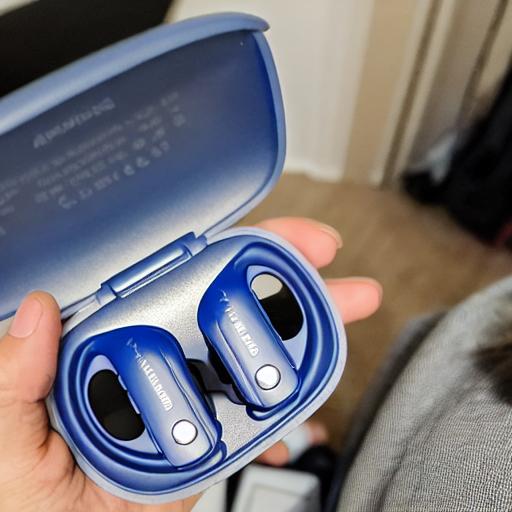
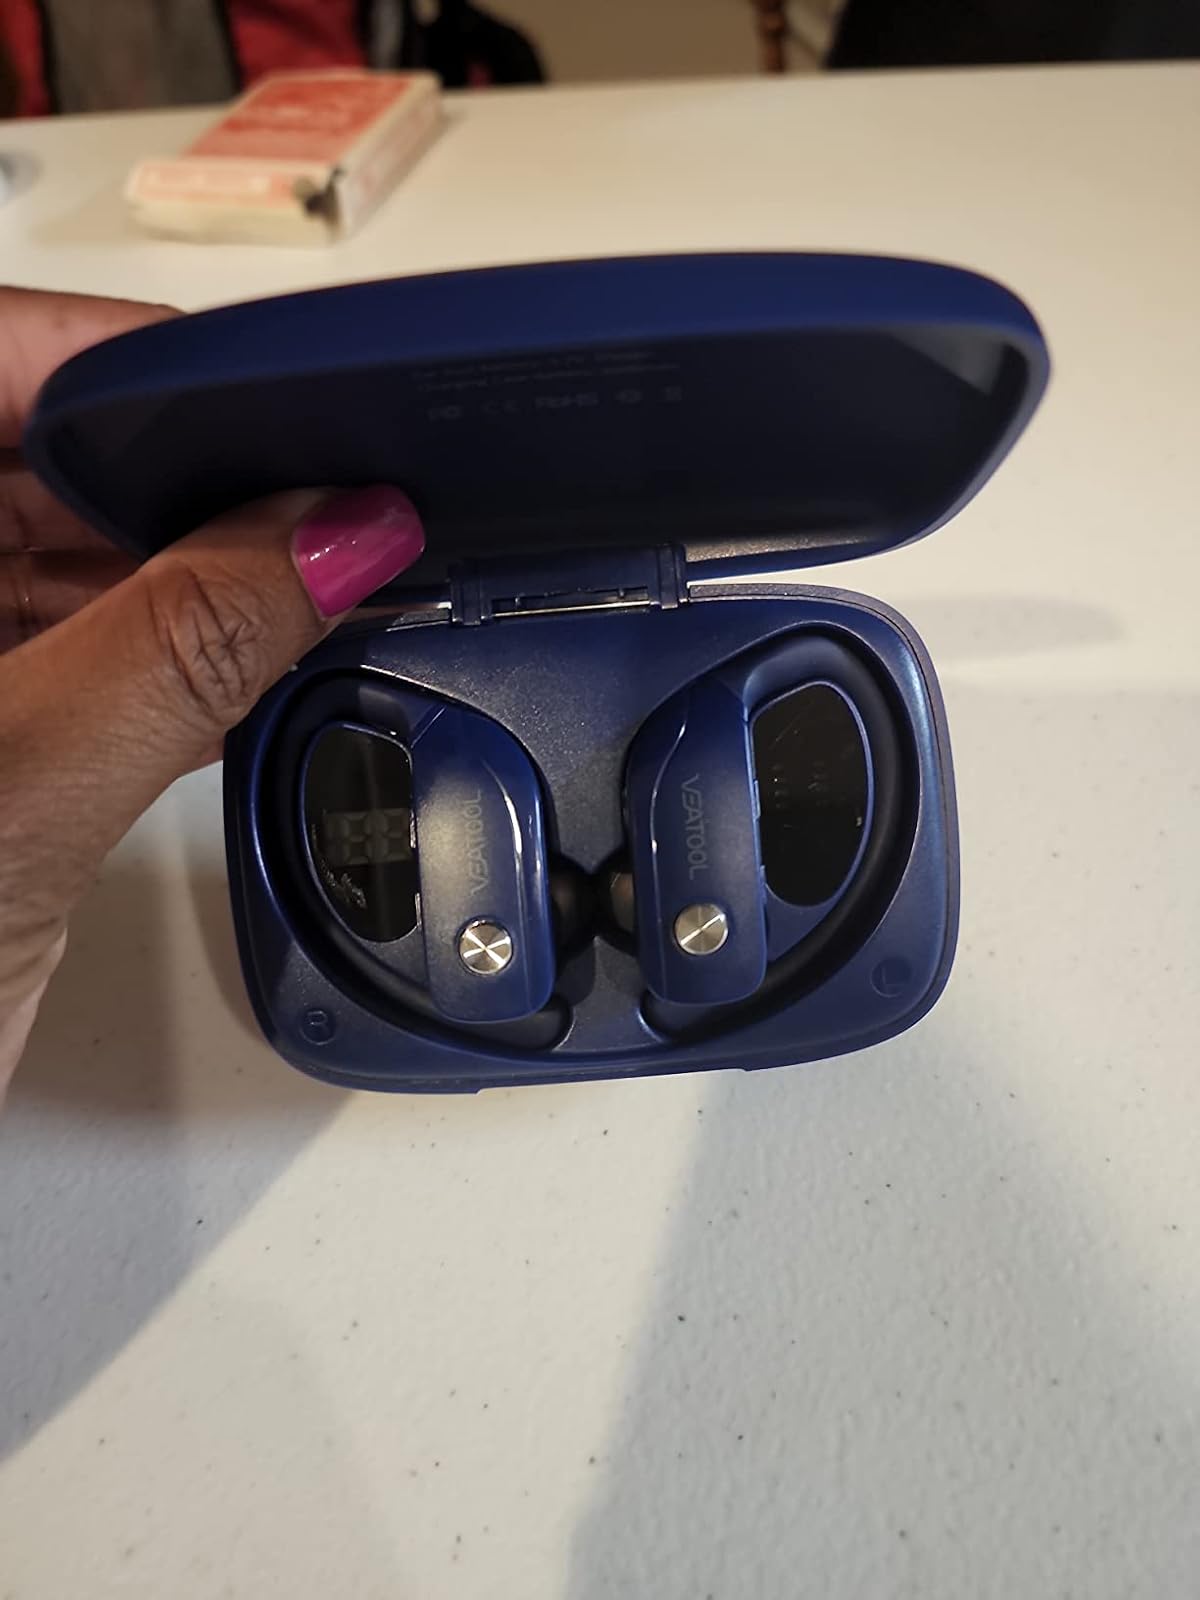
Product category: earbuds
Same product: no